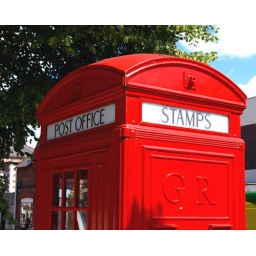
K4 red phone box in Frodsham